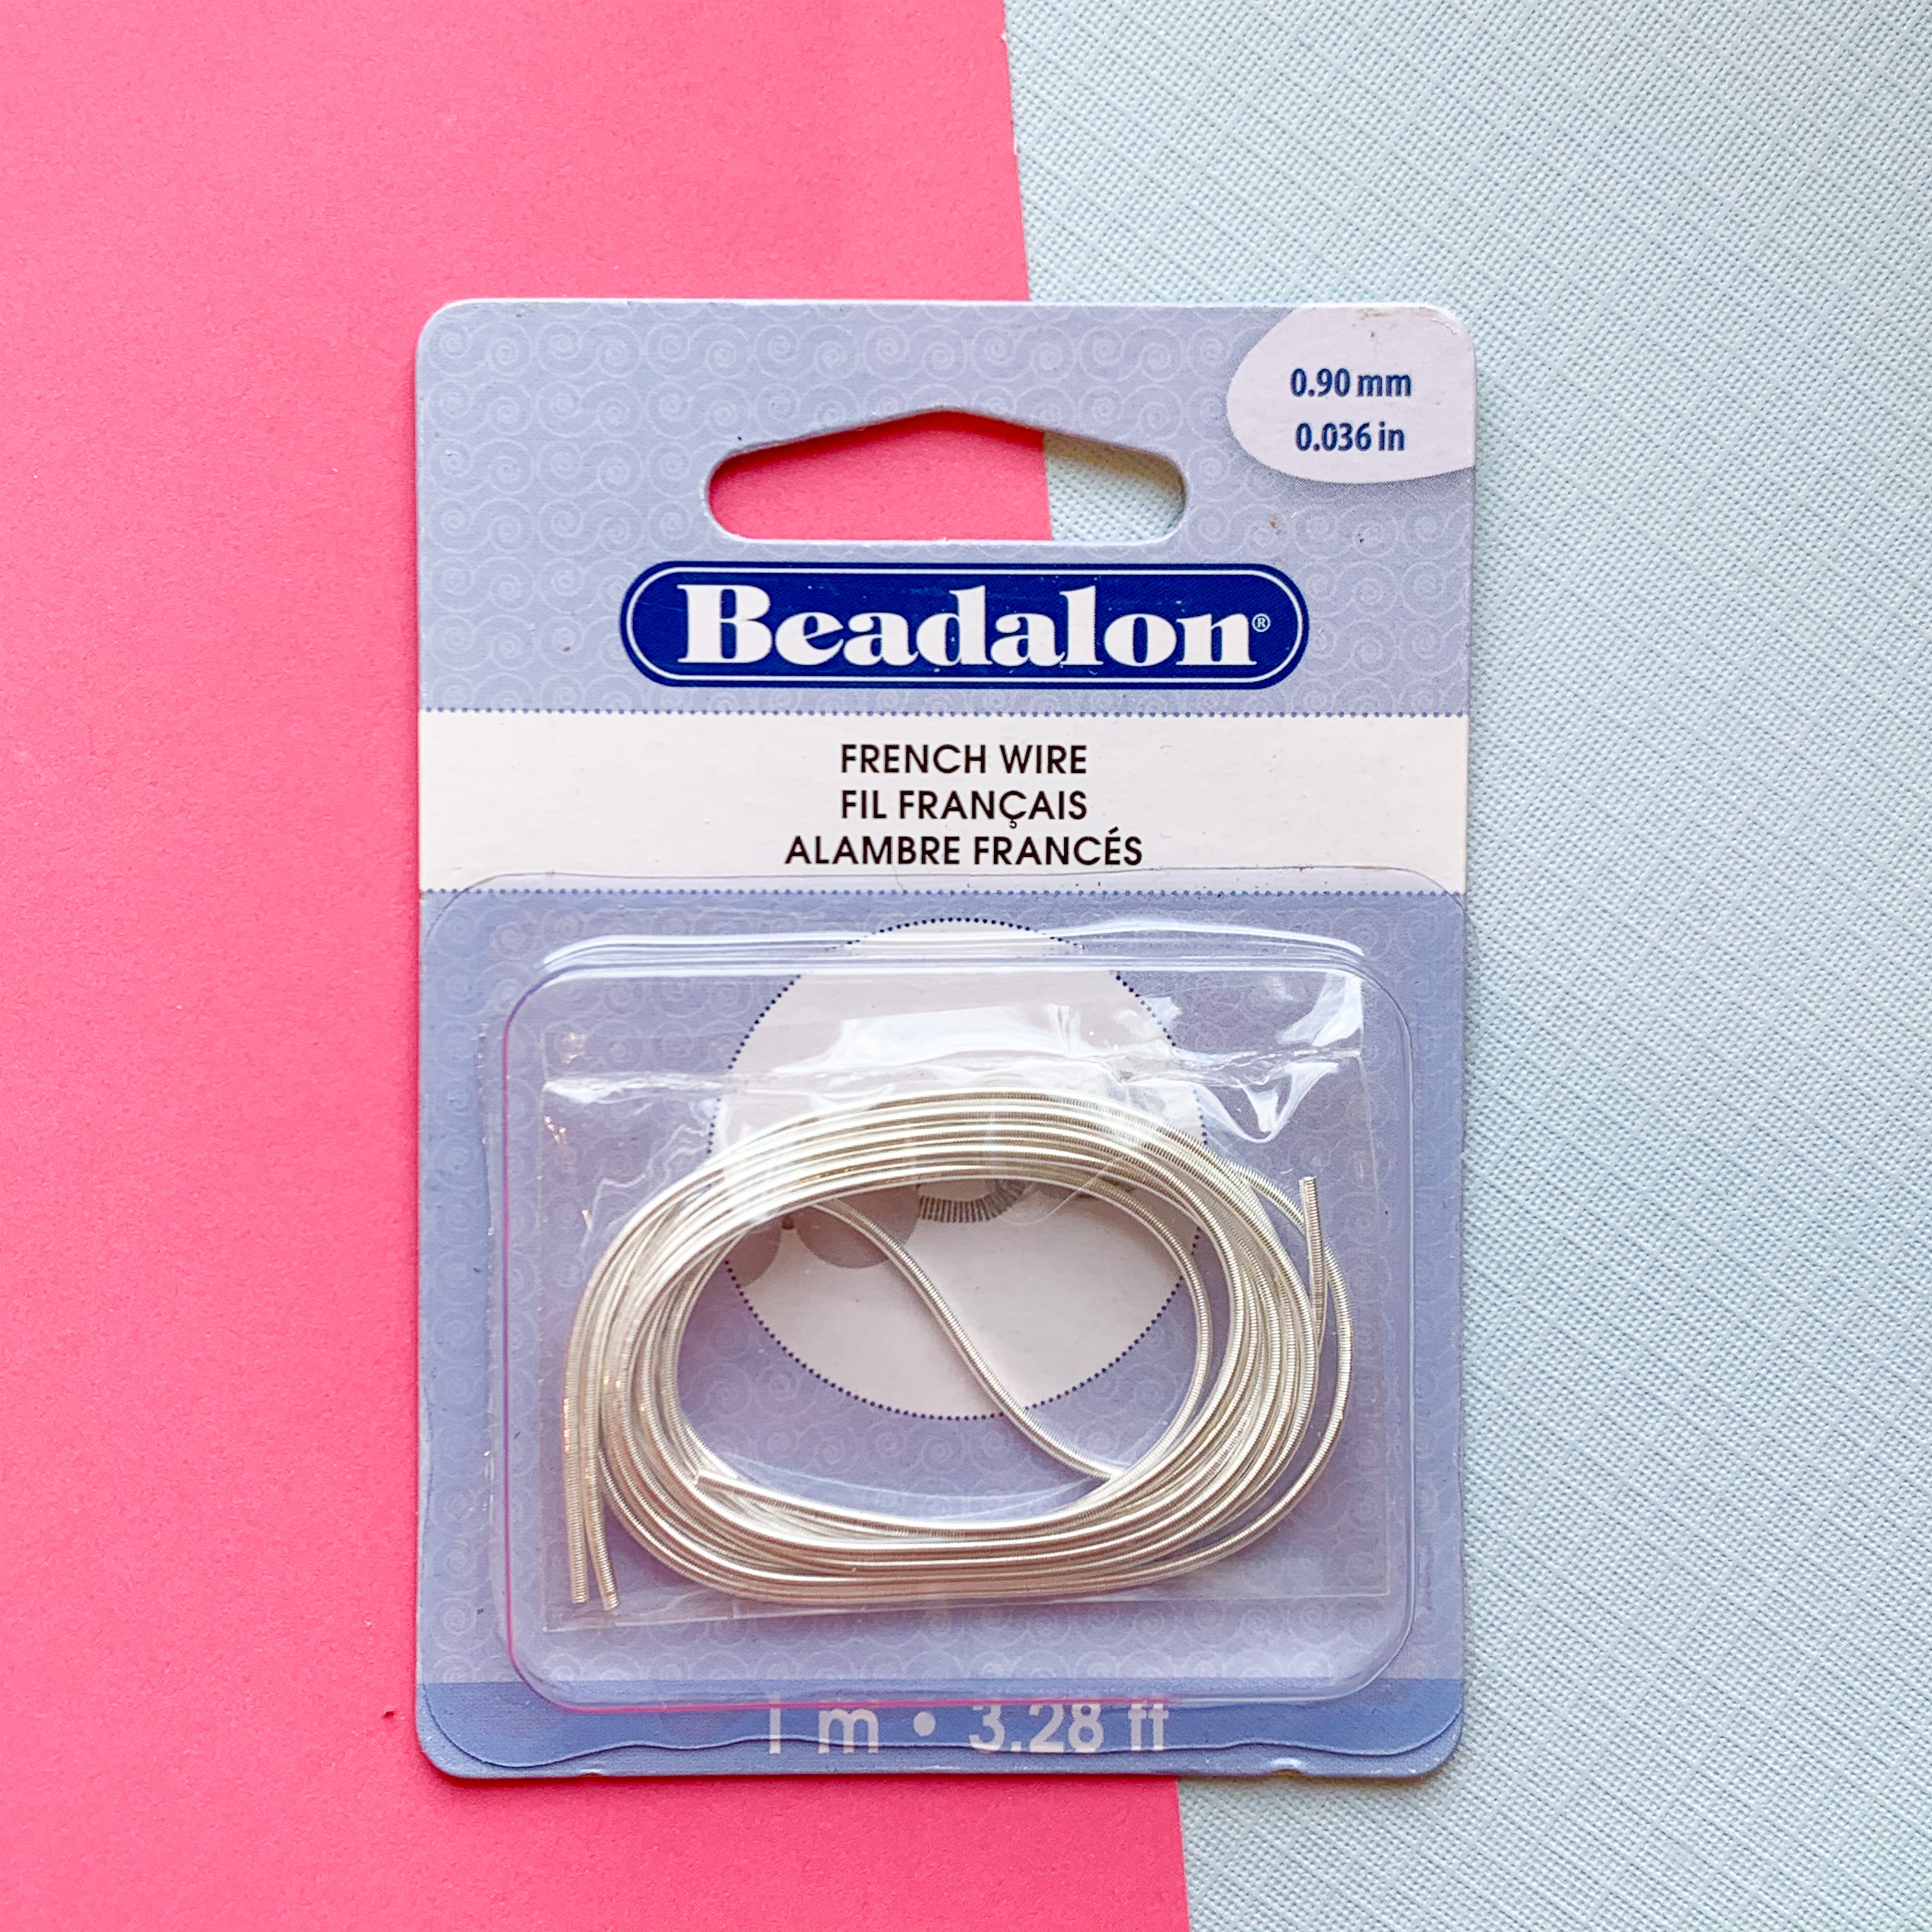
.9mm Silver French Wire
Silver french wire meant to protect your piece from strains, wear, and tear. Measurements: Wire is .9mm thick and 1m (3.28ft) long.
Brand: Beads, Inc.
Category: Arts & Entertainment > Hobbies & Creative Arts > Arts & Crafts > Art & Crafting Materials > Crafting Wire > Jewelry & Beading Wire > French Wire